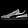
Label: Sneaker